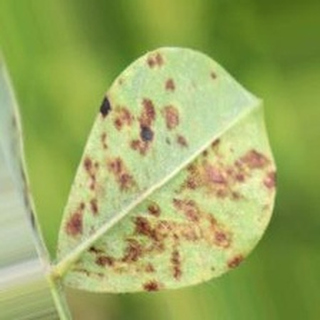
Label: groundnut_rust